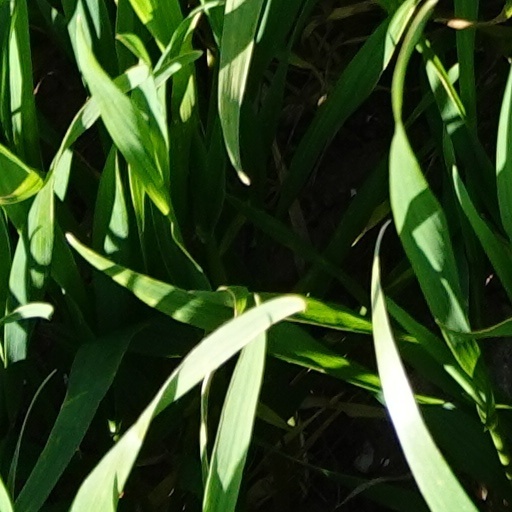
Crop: wheat